Golden Age of Mexican Cinema

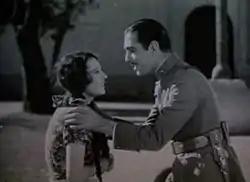
Lupita Tovar and Donald Reed in "Santa" (1932)

Since the beginning of talkies in Mexico, films such as "Santa" (1932), directed by Antonio Moreno, and "The Woman of the Port" (1934), directed by Arcady Boytler, became huge blockbusters that positioned Mexico as a major player in the international film industry.